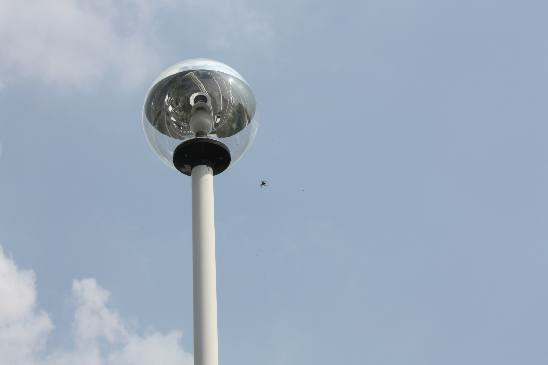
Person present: No